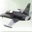
Label: airplane